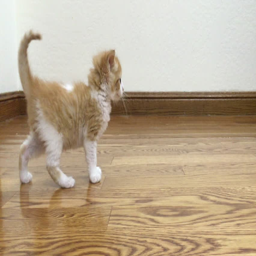
hd video of an orange and white long haired tabby kitten walking into the frame then right back out changing his mind .